Kim Kurniawan

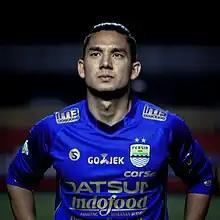
Kim playing for Persib Bandung in 2017

Kim Jeffrey Kurniawan (born 23 March 1990) is a professional footballer who plays as a midfielder for Liga 1 club PSS Sleman. Born in Germany, he represents the Indonesia national team.